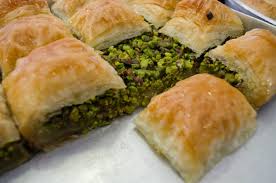
Yemek: baklava